Kingsgrove

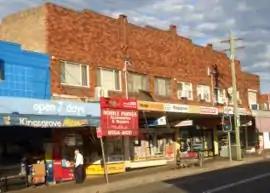
Kingsgrove Road (south) 2005

Kingsgrove is a suburb in Southern Sydney, New South Wales, Australia. Kingsgrove is south-west of the Sydney central business district and lies across the local government areas of the City of Canterbury-Bankstown, Bayside Council and the Georges River Council.